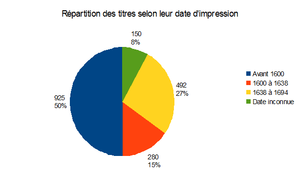
Répartition des ouvrages du legs de l'abbé boisot par date d'impression
Jean-Baptiste Boisot, plus couramment appelé l'Abbé Boisot fut un bibliophile, abbé et érudit connu pour le legs de ses manuscrits aux Bénédictins de l'abbaye Saint-Vincent de Besançon. Parmi ceux-ci se trouvent les papiers du cardinal de Granvelle.